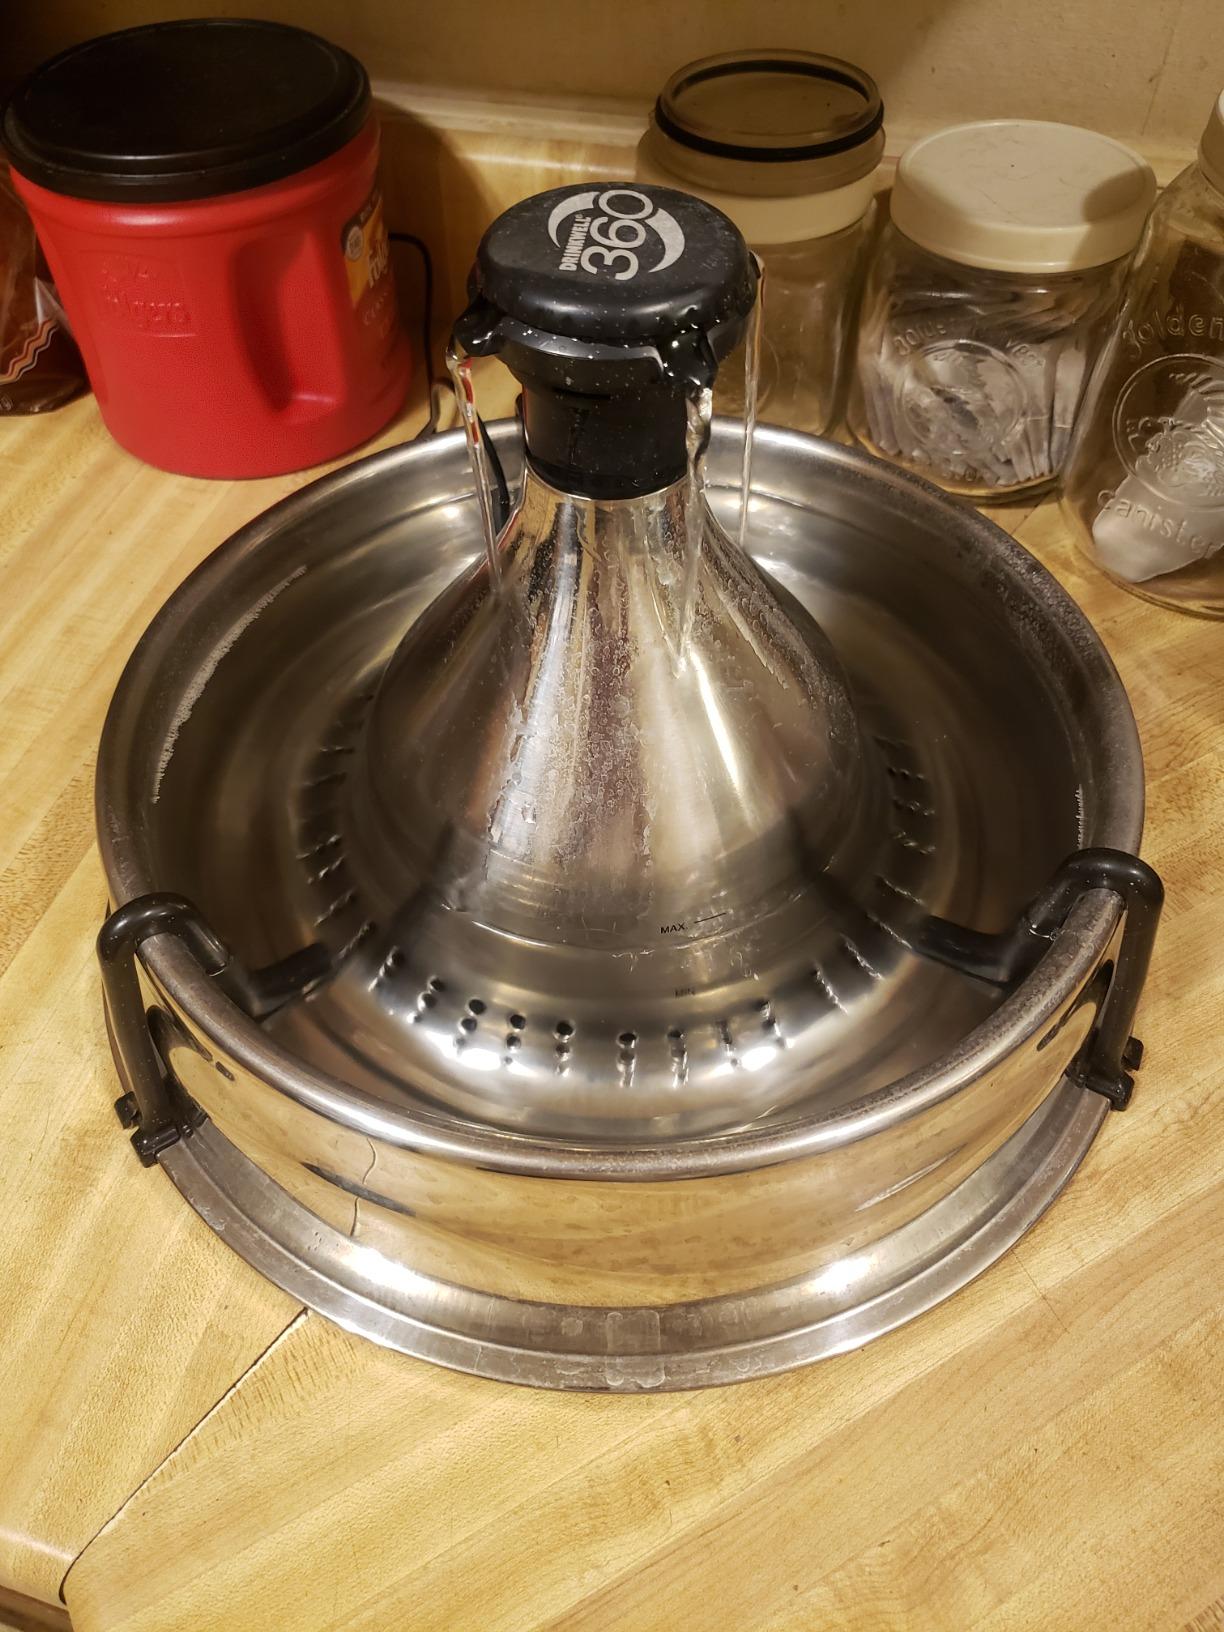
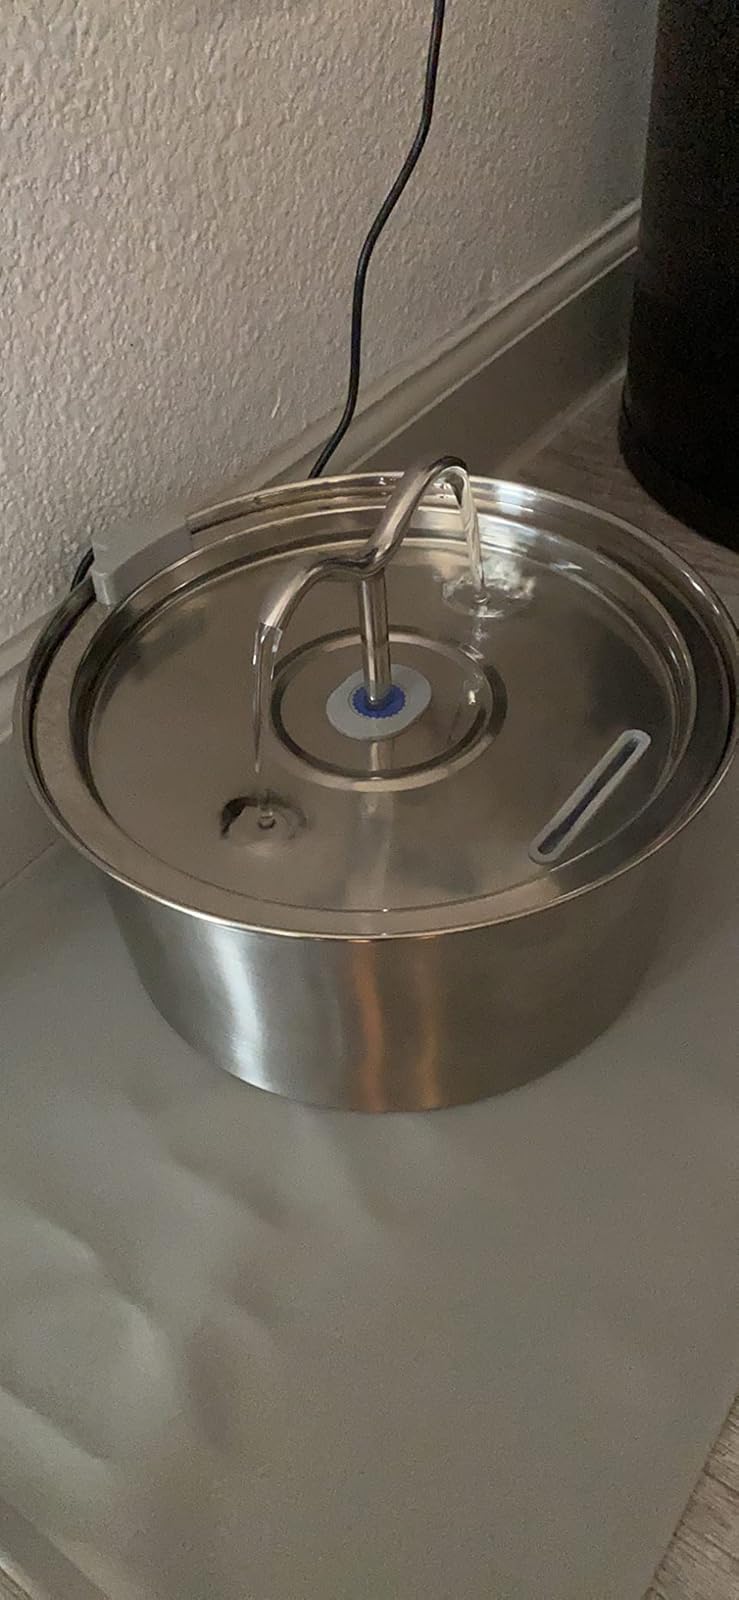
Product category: items_bowl
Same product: no